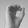
ASL letter: O